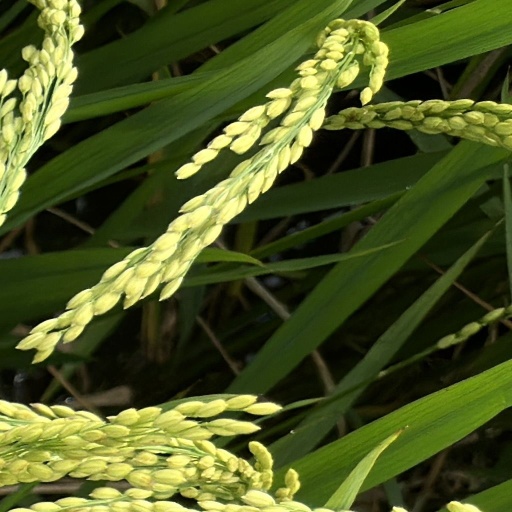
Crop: rice